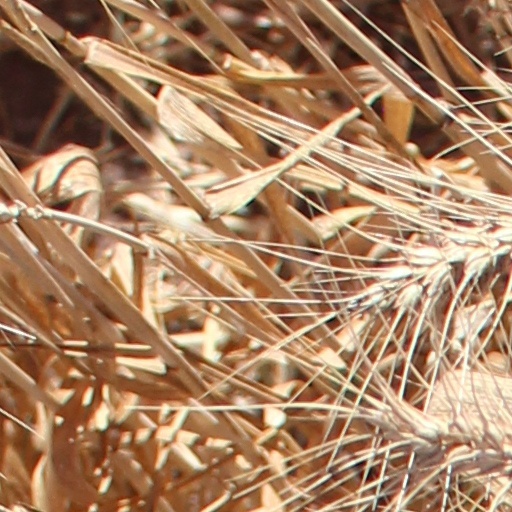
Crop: wheat